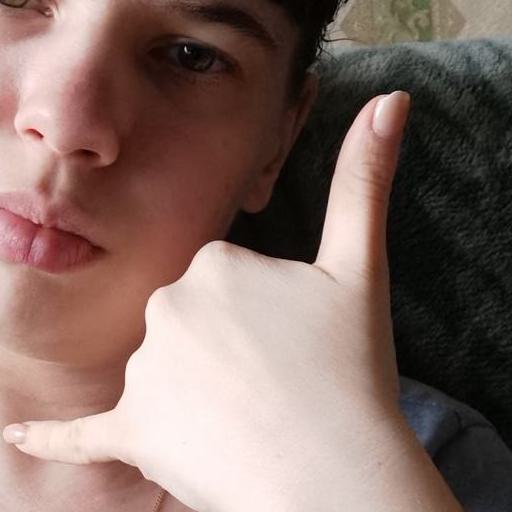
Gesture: call